Mind Wizards of Callisto

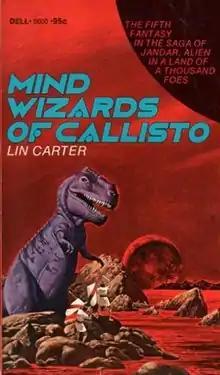
First edition of "Mind Wizards of Callisto"

Mind Wizards of Callisto is a science fantasy novel by American writer Lin Carter, the fifth in his Callisto series. It was first published in paperback by Dell Books in March 1975. It includes a map by the author.